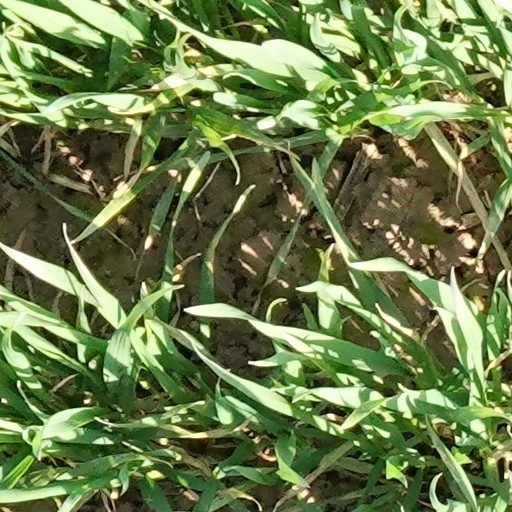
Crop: wheat